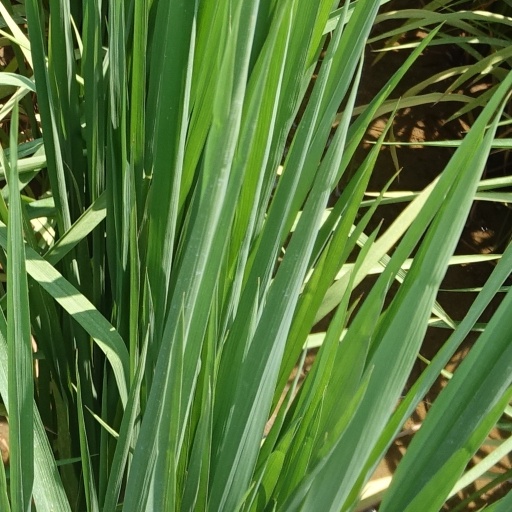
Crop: rice